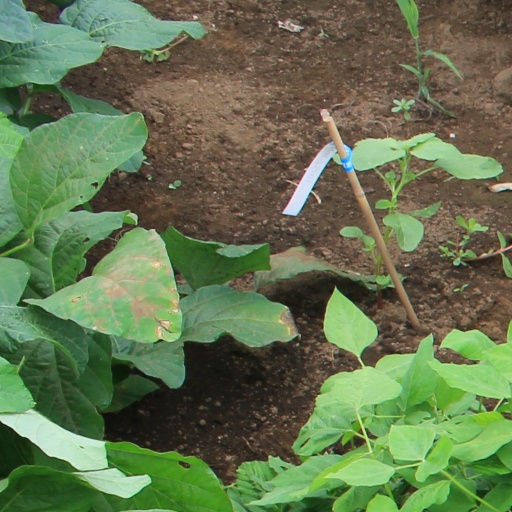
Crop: soybean